History of the Netherlands national football team

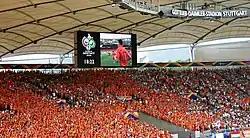
Dutch fans wearing the traditional orange colours of the national team at the 2006 FIFA World Cup

The Netherlands began their Euro 2008 campaign with a win in Luxembourg on 2 September 2006. On 8 September 2007, the Oranje beat Bulgaria at the Amsterdam Arena on goals by Wesley Sneijder and Ruud van Nistelrooy. On 12 September 2007, the Netherlands won a hard-fought victory against Albania, with van Nistelrooy scoring the winning goal in stoppage time. This win took the Dutch squad into second place in Group G, on par with Romania for points, but behind on goal differential. The Oranje were beaten 1–0 in Romania on 13 October 2007, but four days later, the Netherlands' 2–0 victory over Slovenia, while rivals Bulgaria could only draw in Albania, left the Dutch needing one win from their last two games, at home to Luxembourg and away to Belarus, to qualify for Euro 2008.